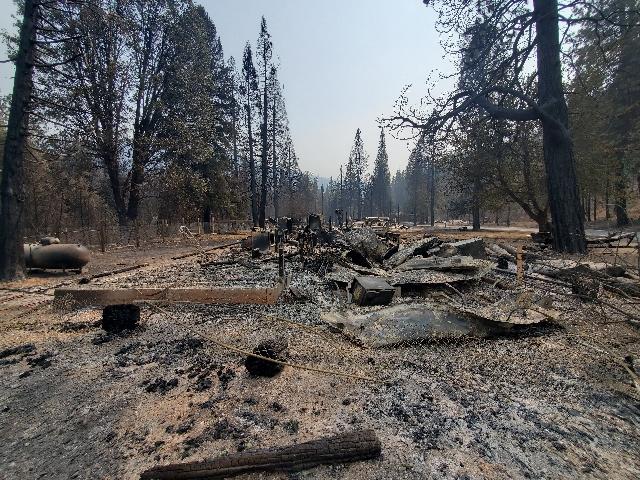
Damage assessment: destroyed